Hans Fährmann

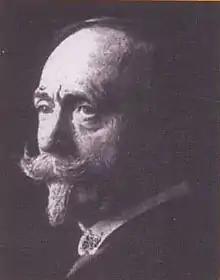

Hans Fährmann (17 December 1860 – 29 June 1940) was a German composer of Romantic music and organist.